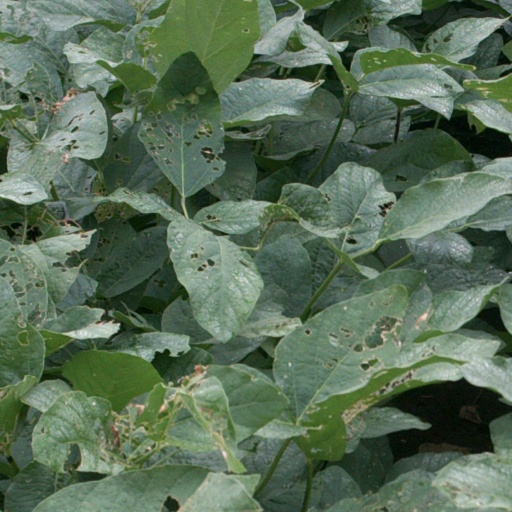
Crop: soybean